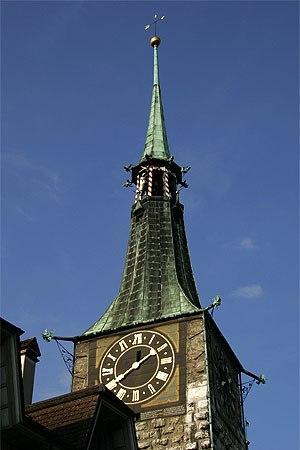
Befroi de Soleure